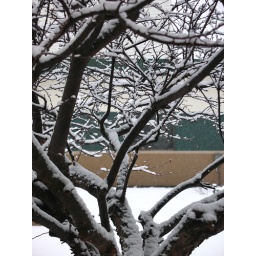
from inside we opened up the window and zoomed in on the tree with fresh snow on it.